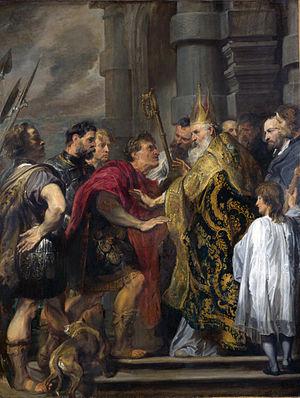
390 : massacre de Thessalonique.
Ambroise de Milan ou Aurelius Ambrosius ou saint Ambroise, né à Trèves vers 340 et mort le 4 avril 397, est évêque de Milan de 374 à 397. Docteur de l'Église, il est l'un des quatre Pères de l'Église d'Occident, avec saint Augustin, saint Jérôme de Stridon et saint Grégoire le Grand.
Le massacre de Thessalonique fut un massacre perpétré par les troupes gothiques sur les ordres de l'empereur Théodose Iᵉʳ en 390 contre les habitants de Thessalonique.